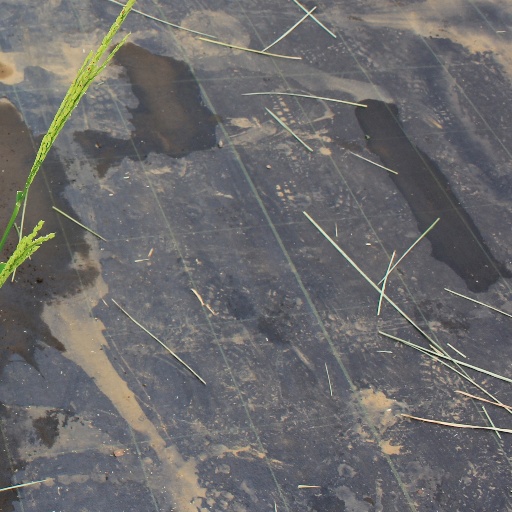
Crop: rice